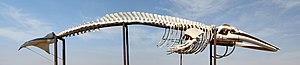
Les mysticètes ou cétacés à fanons, ou encore vraies baleines, forment un micro-ordre de cétacés. Ce groupe est caractérisé par la possession de fanons. Le terme mysticète vient du grec ancien « mystax » qui a donné « moustache ».